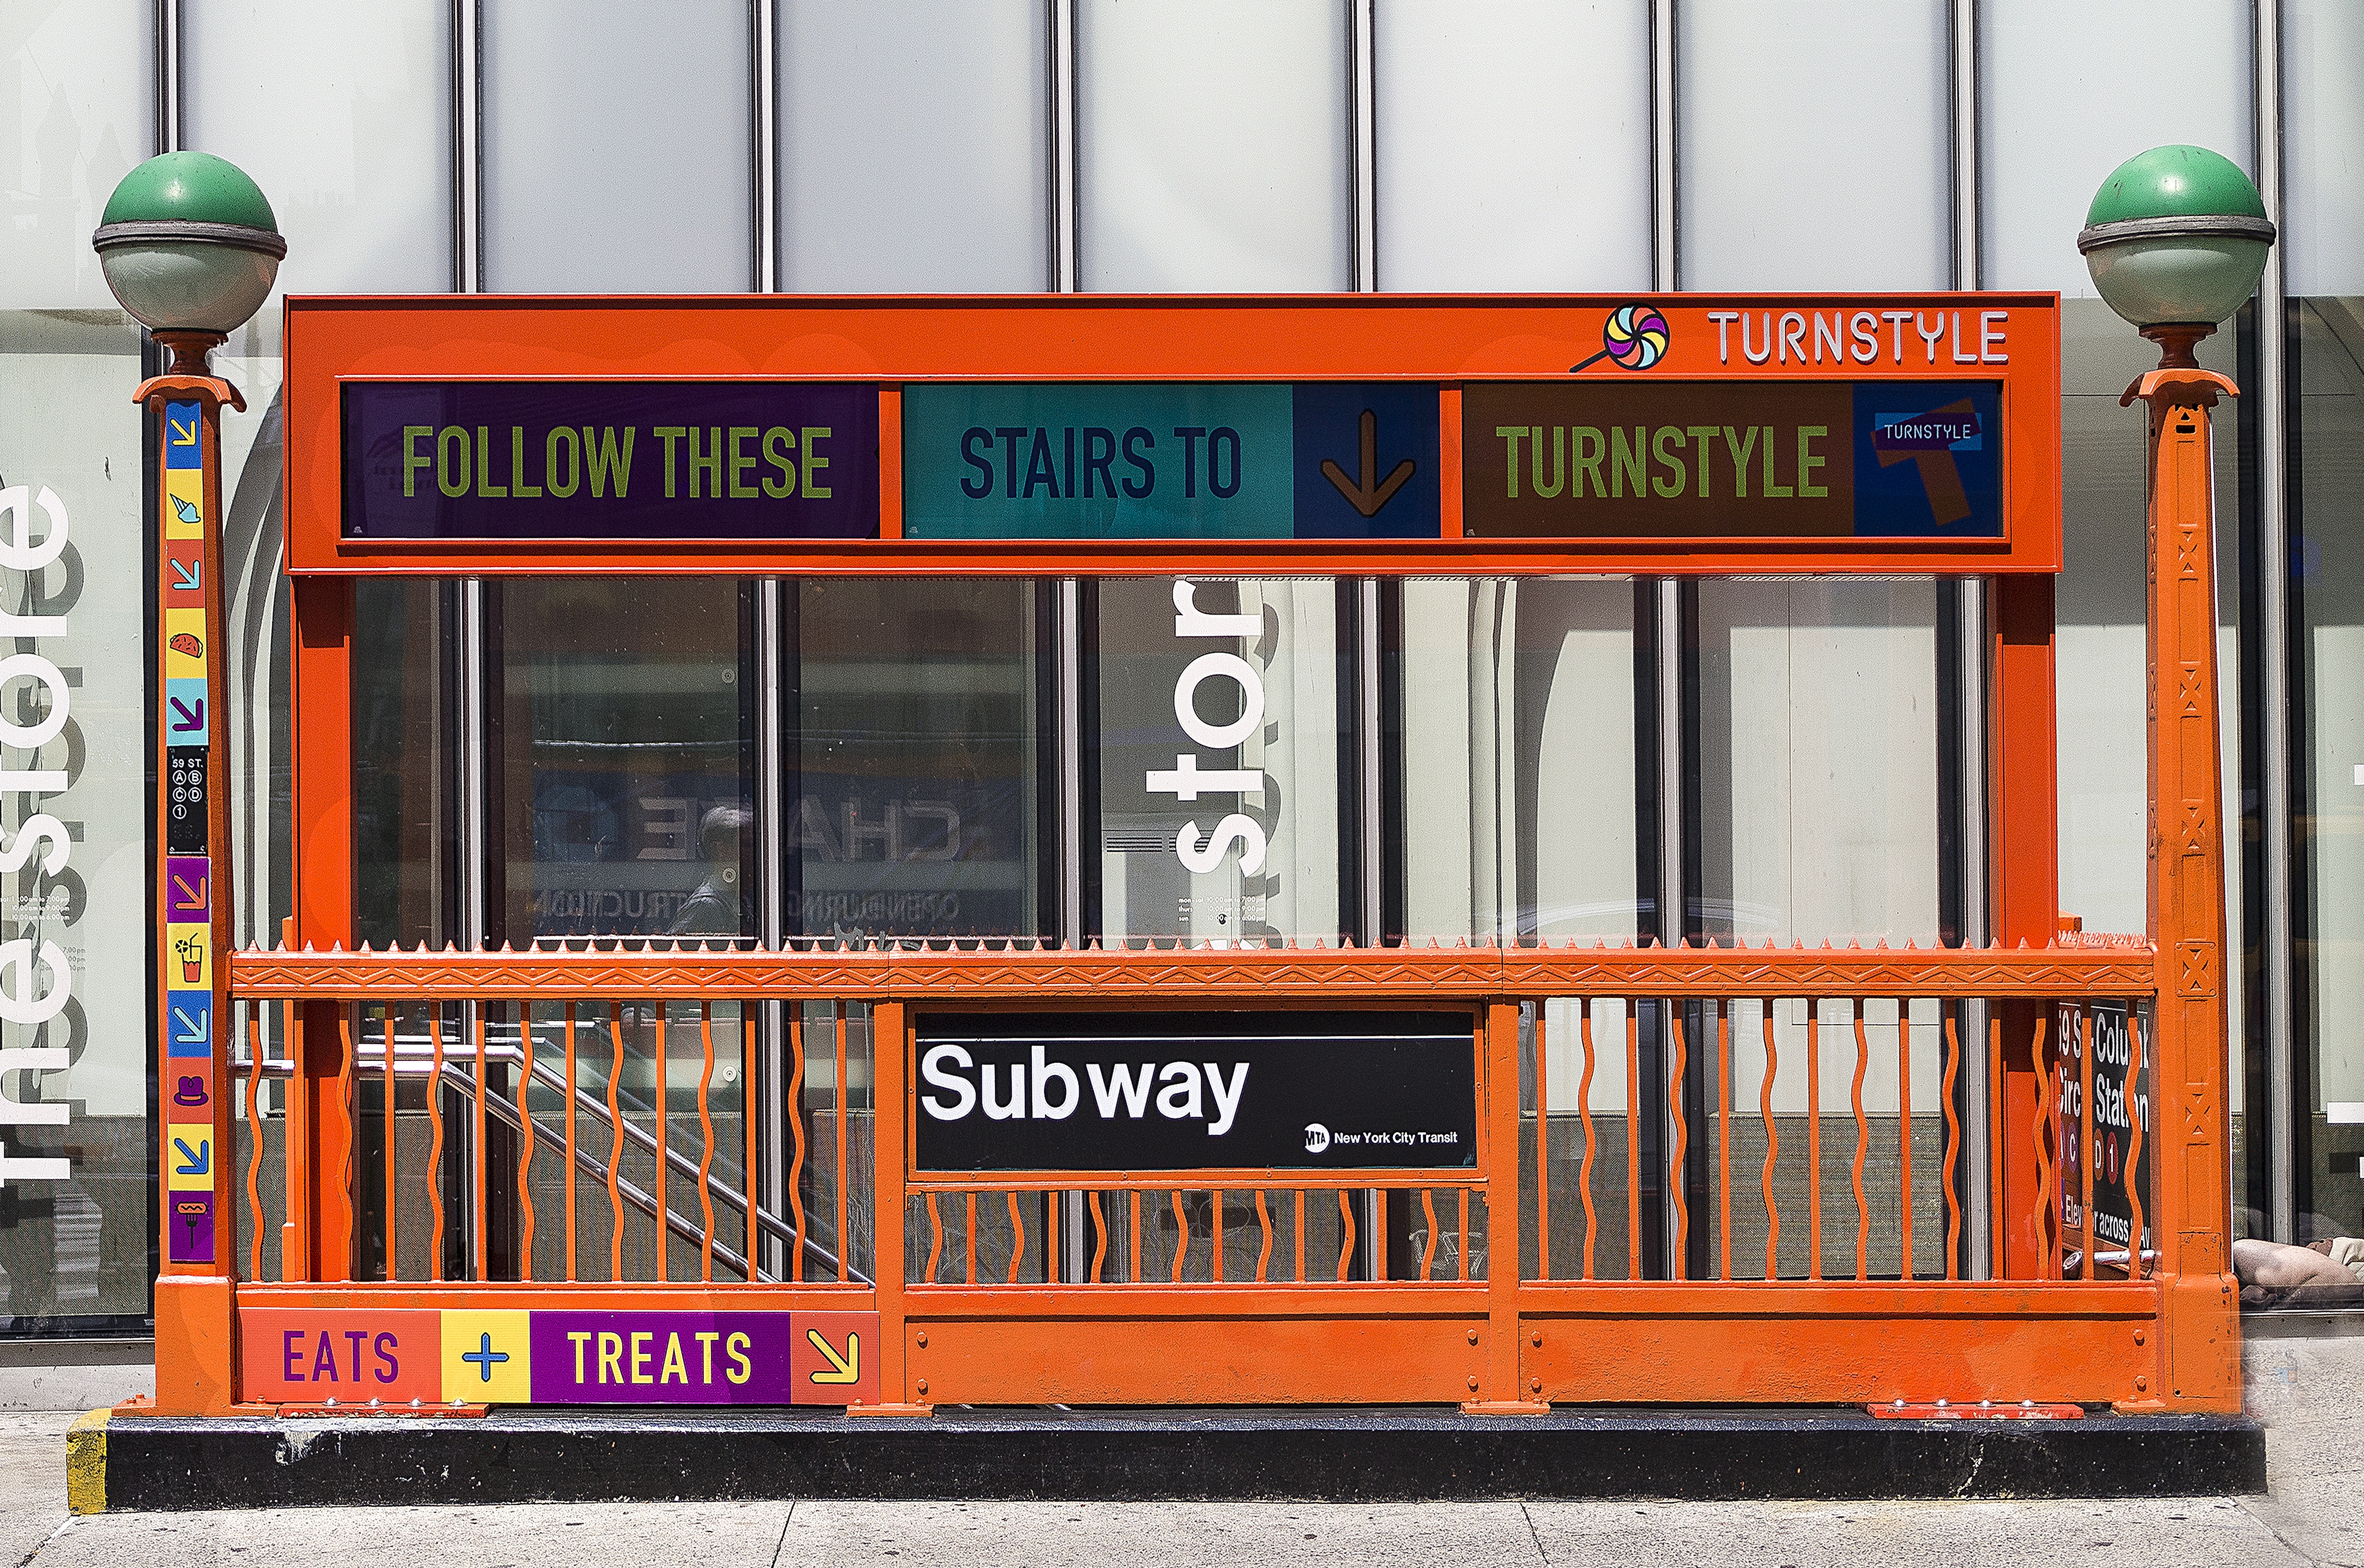
railway, railroad, rail, city, new york, train, manhattan, travel, subway, metro, tram, transportation, transport, vehicle, journey, traveler, station, platform, tourism, cable car, public transport, commuter, subway station, rolling stock, railroad car